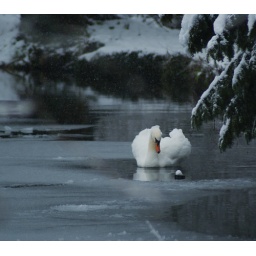
I watched this swan swimming around in an ever decreasing patch of water whilst the snow fell heavily.